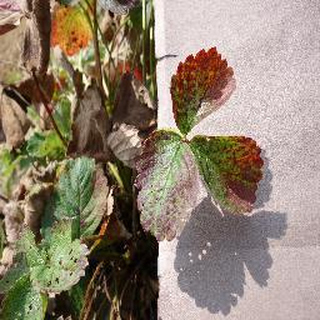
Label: strawberry_leaf_scorch